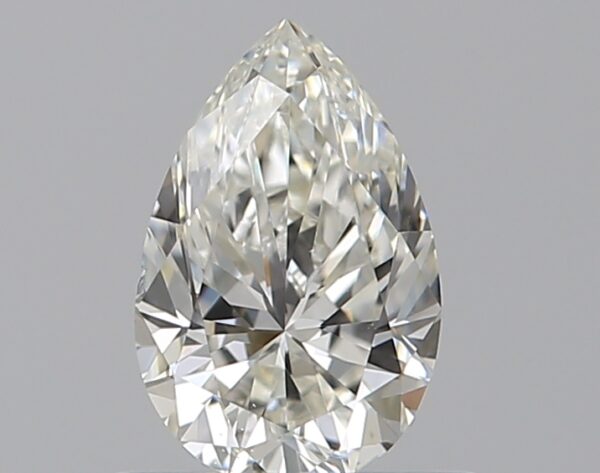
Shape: pear
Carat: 0.5
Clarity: VS2
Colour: I
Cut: VG
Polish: EX
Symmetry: VG
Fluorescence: F
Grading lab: GIA
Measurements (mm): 6.69 x 4.35 x 2.83